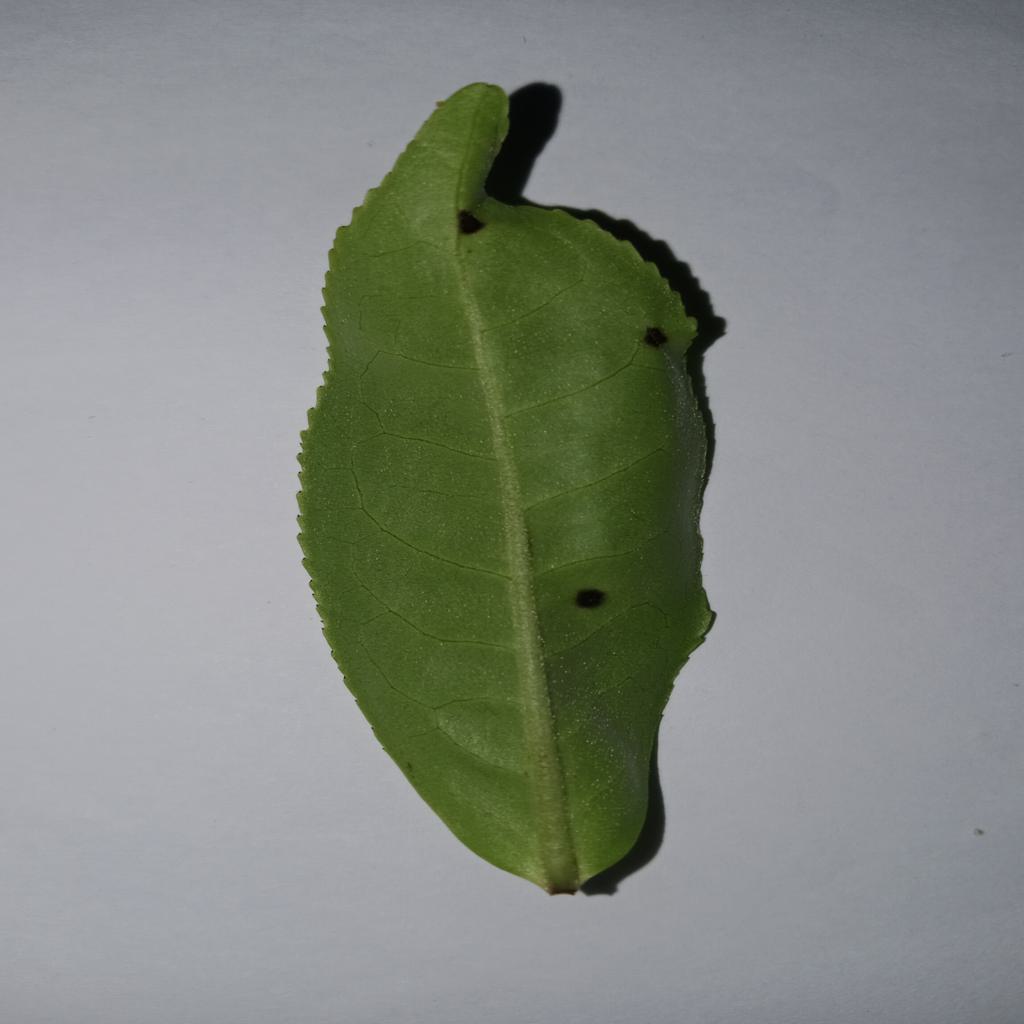
Label: Tea red scab